Bevolo Gas and Electric Lights

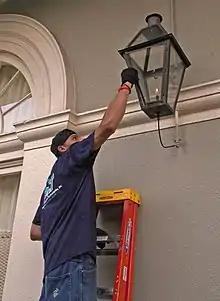
Historic gas lamp at Bourbon Orleans Hotel

The company caters to high income customers and has a wide variety of restaurant, commercial, residential clients. Bevolo products appear frequently on television and in movies.